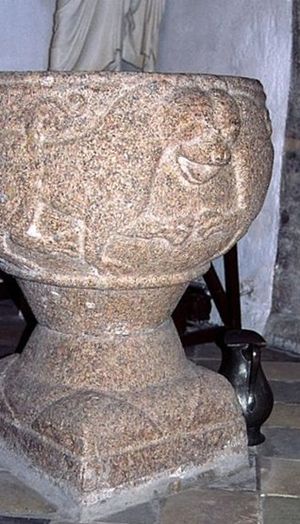
Sønderbæk Kirke
Døbefont
Sønderbæk Kirke, Randers Kommune, døbefont
Sønderbæk Kirke er en kirke i Sønderbæk Sogn i det tidligere Sønderlyng Herred, Viborg Amt, nu Randers Kommune. Kor og skib er opført i romansk tid fint tilhugne granitkvadre over skråkantsokkel. Ved koret og skibets hjørner ses udkragende, profilerede granitkonsoller, som formodentlig har båret et tagudhæng. Begge døre er bevaret med profilerede kragsten og buestik, syddøren er tilmuret, norddøren stadig i brug. I murværket ses flere rundbuevinduer.